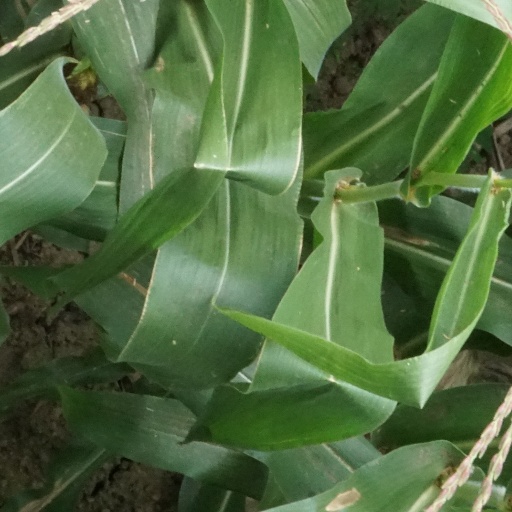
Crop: maize; corn